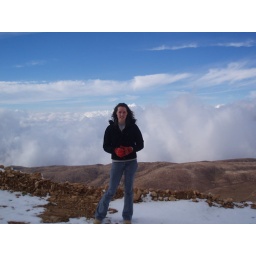
This is me, i am standing on edge of mountain, you can see the cloud sitting in the valley behind.